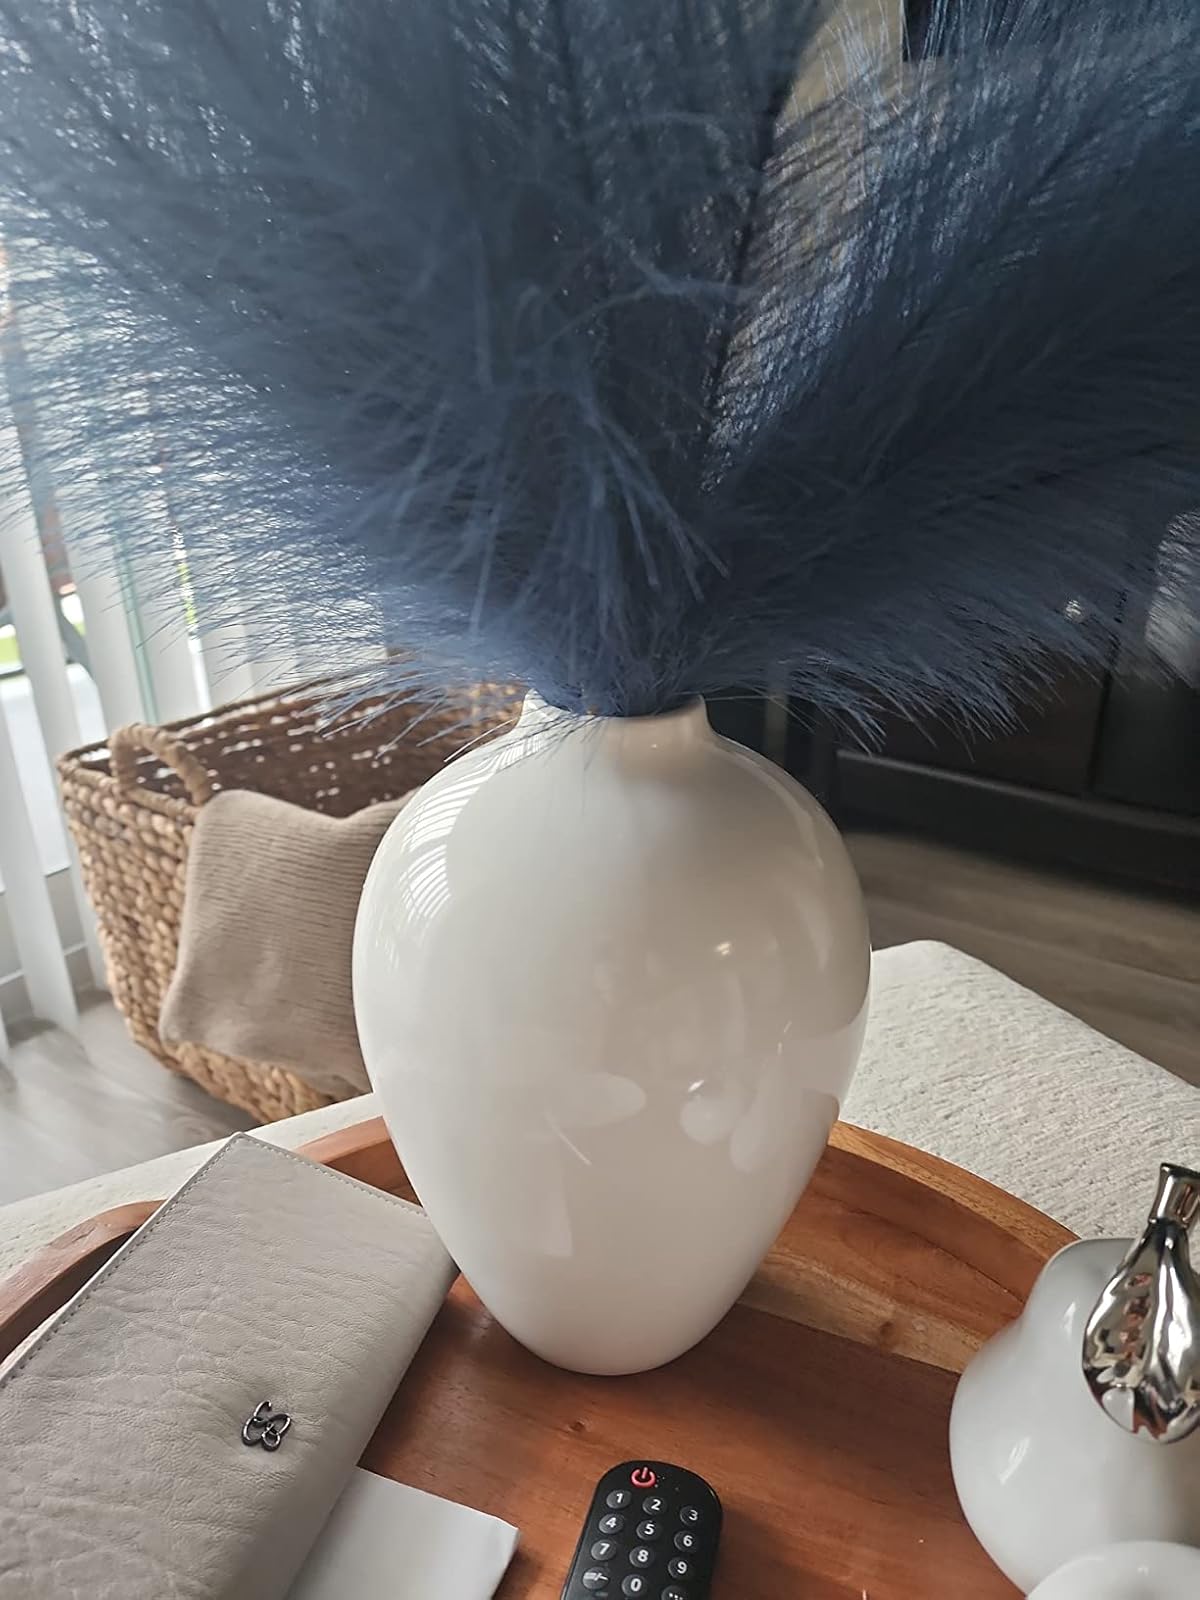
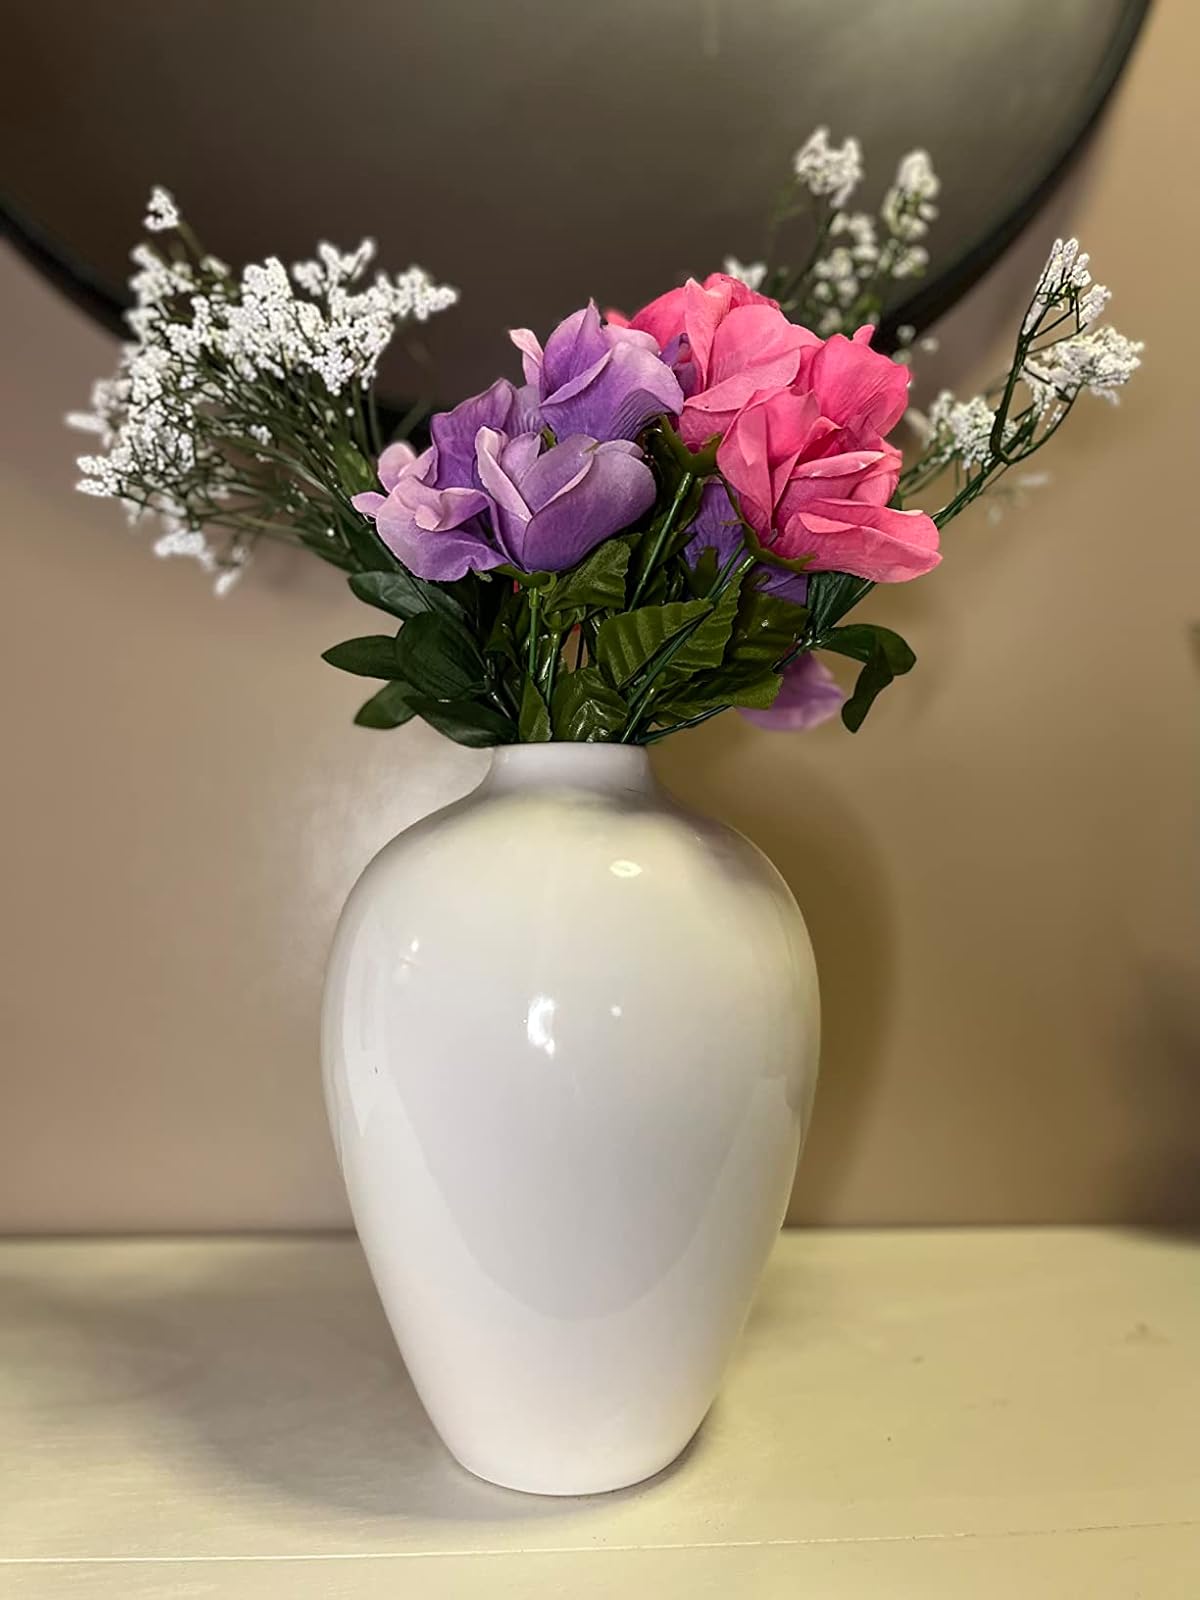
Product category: vase
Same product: yes